Pro/DESKTOP

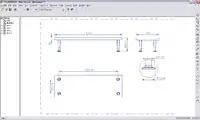
จากแพรพิไล จันทศร โรงเรียนชุมชนบ้านหลุมรัง อำเภอบ่อพลอย จังหวัดกาญจนบุรี สพป.เขต4

This area allows the user to generate technical drawings from their design. The drawing view supports a number of industry standards including: